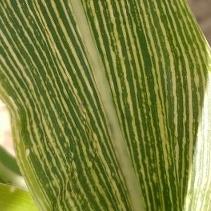
Crop: Maize
Condition: stripe-d